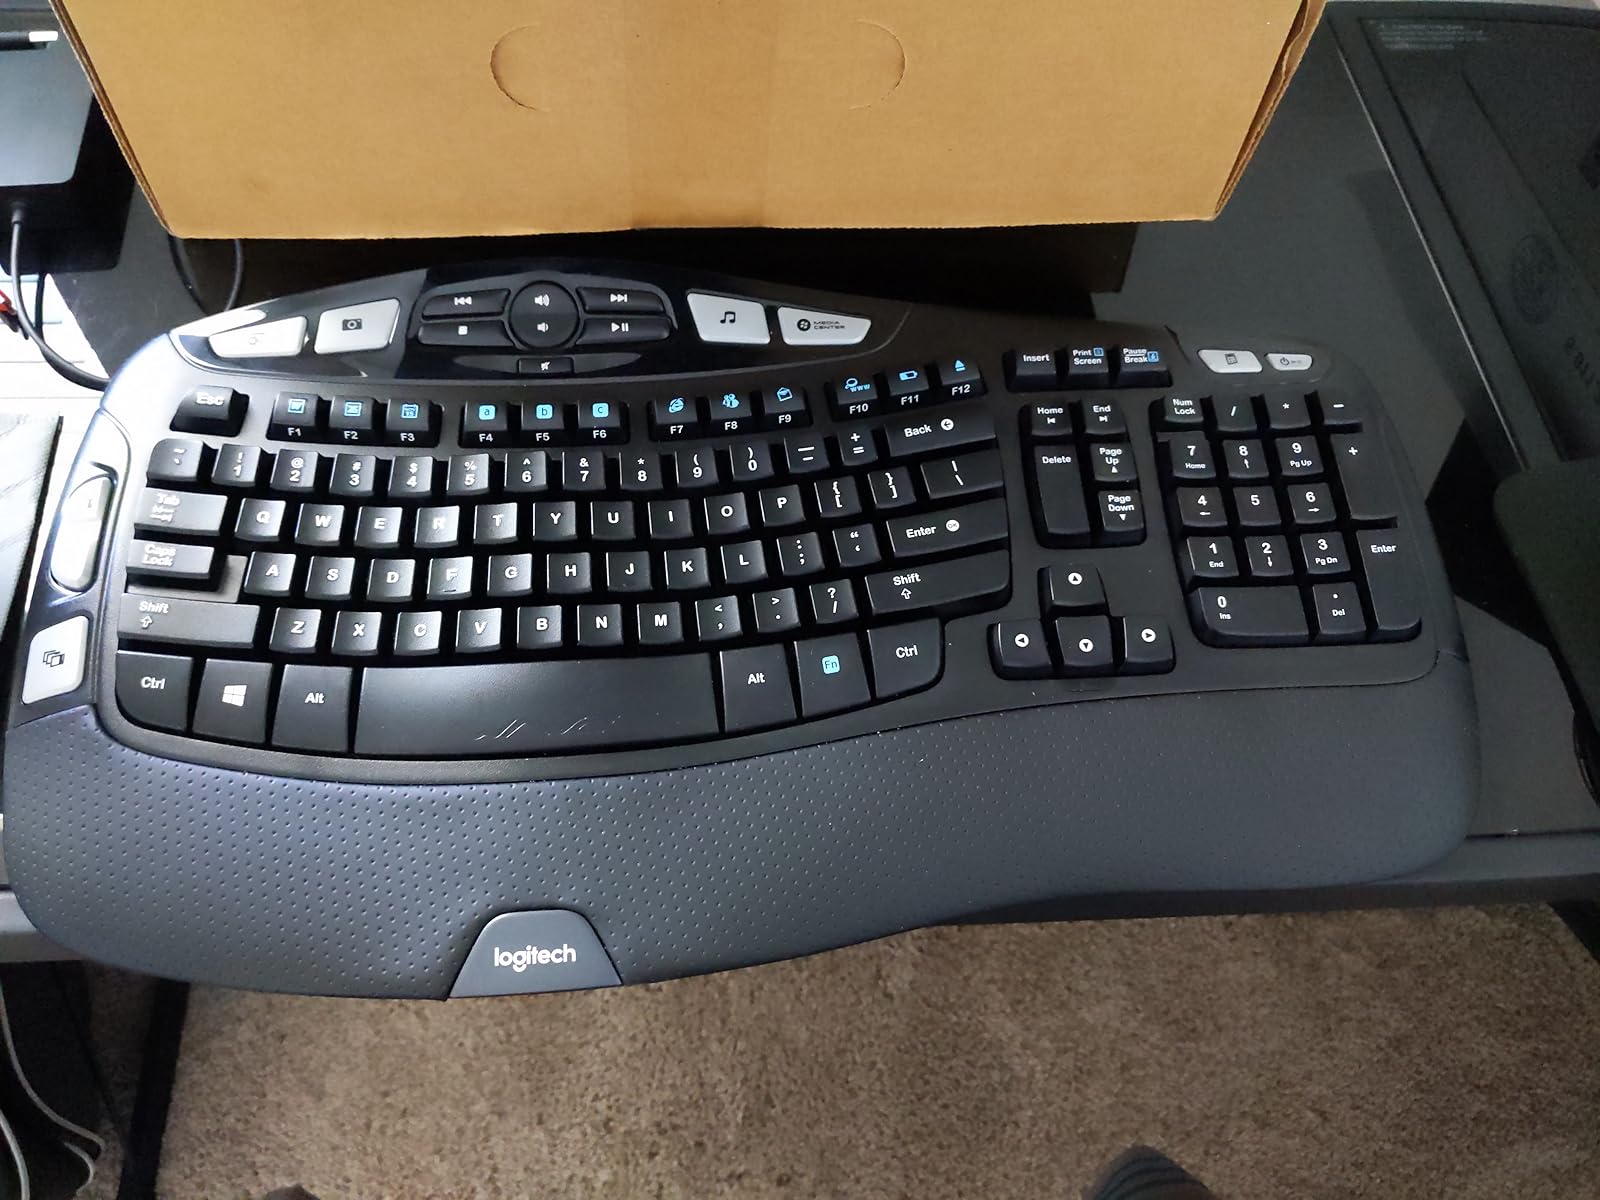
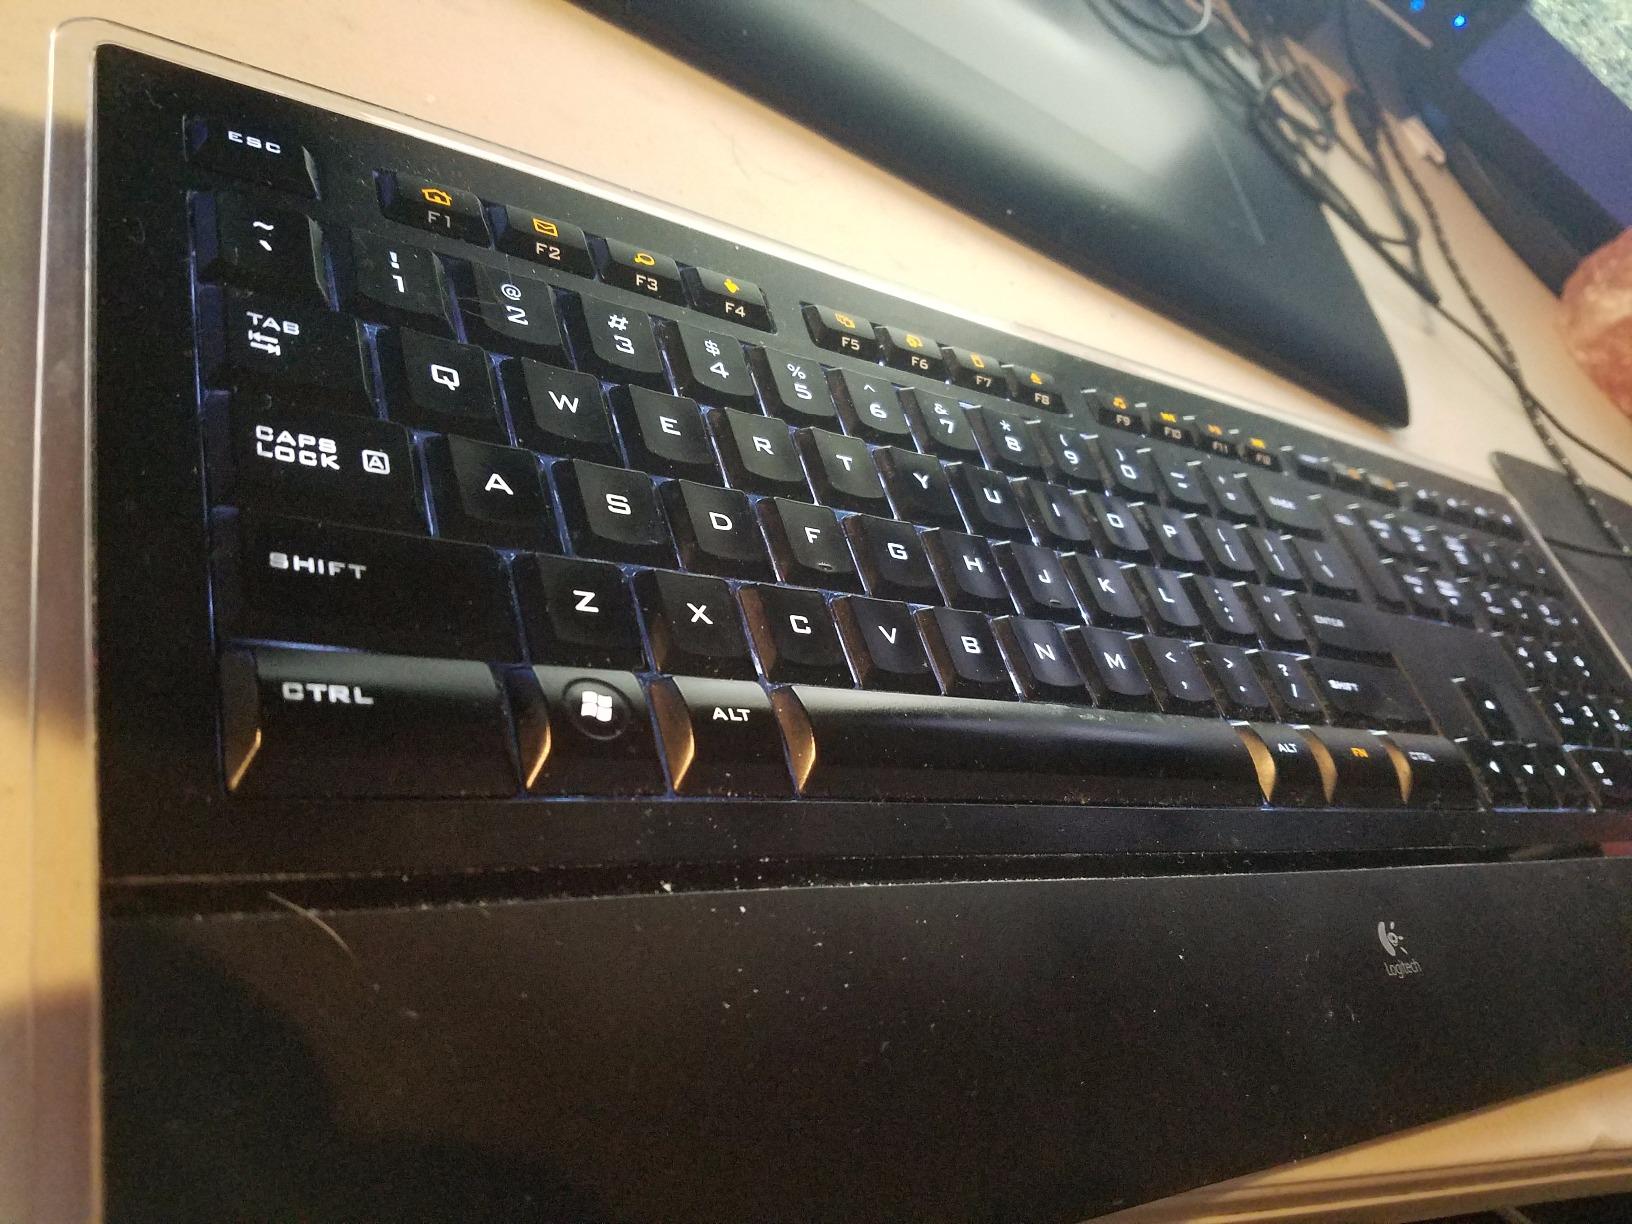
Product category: keyboard
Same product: no